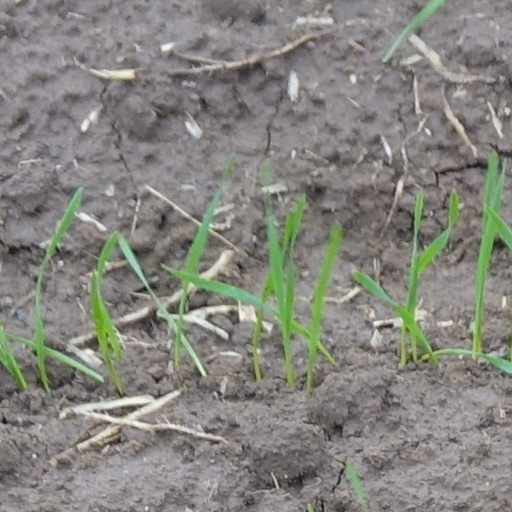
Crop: wheat